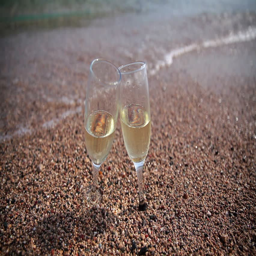
forgotten glasses with champagne on the surf